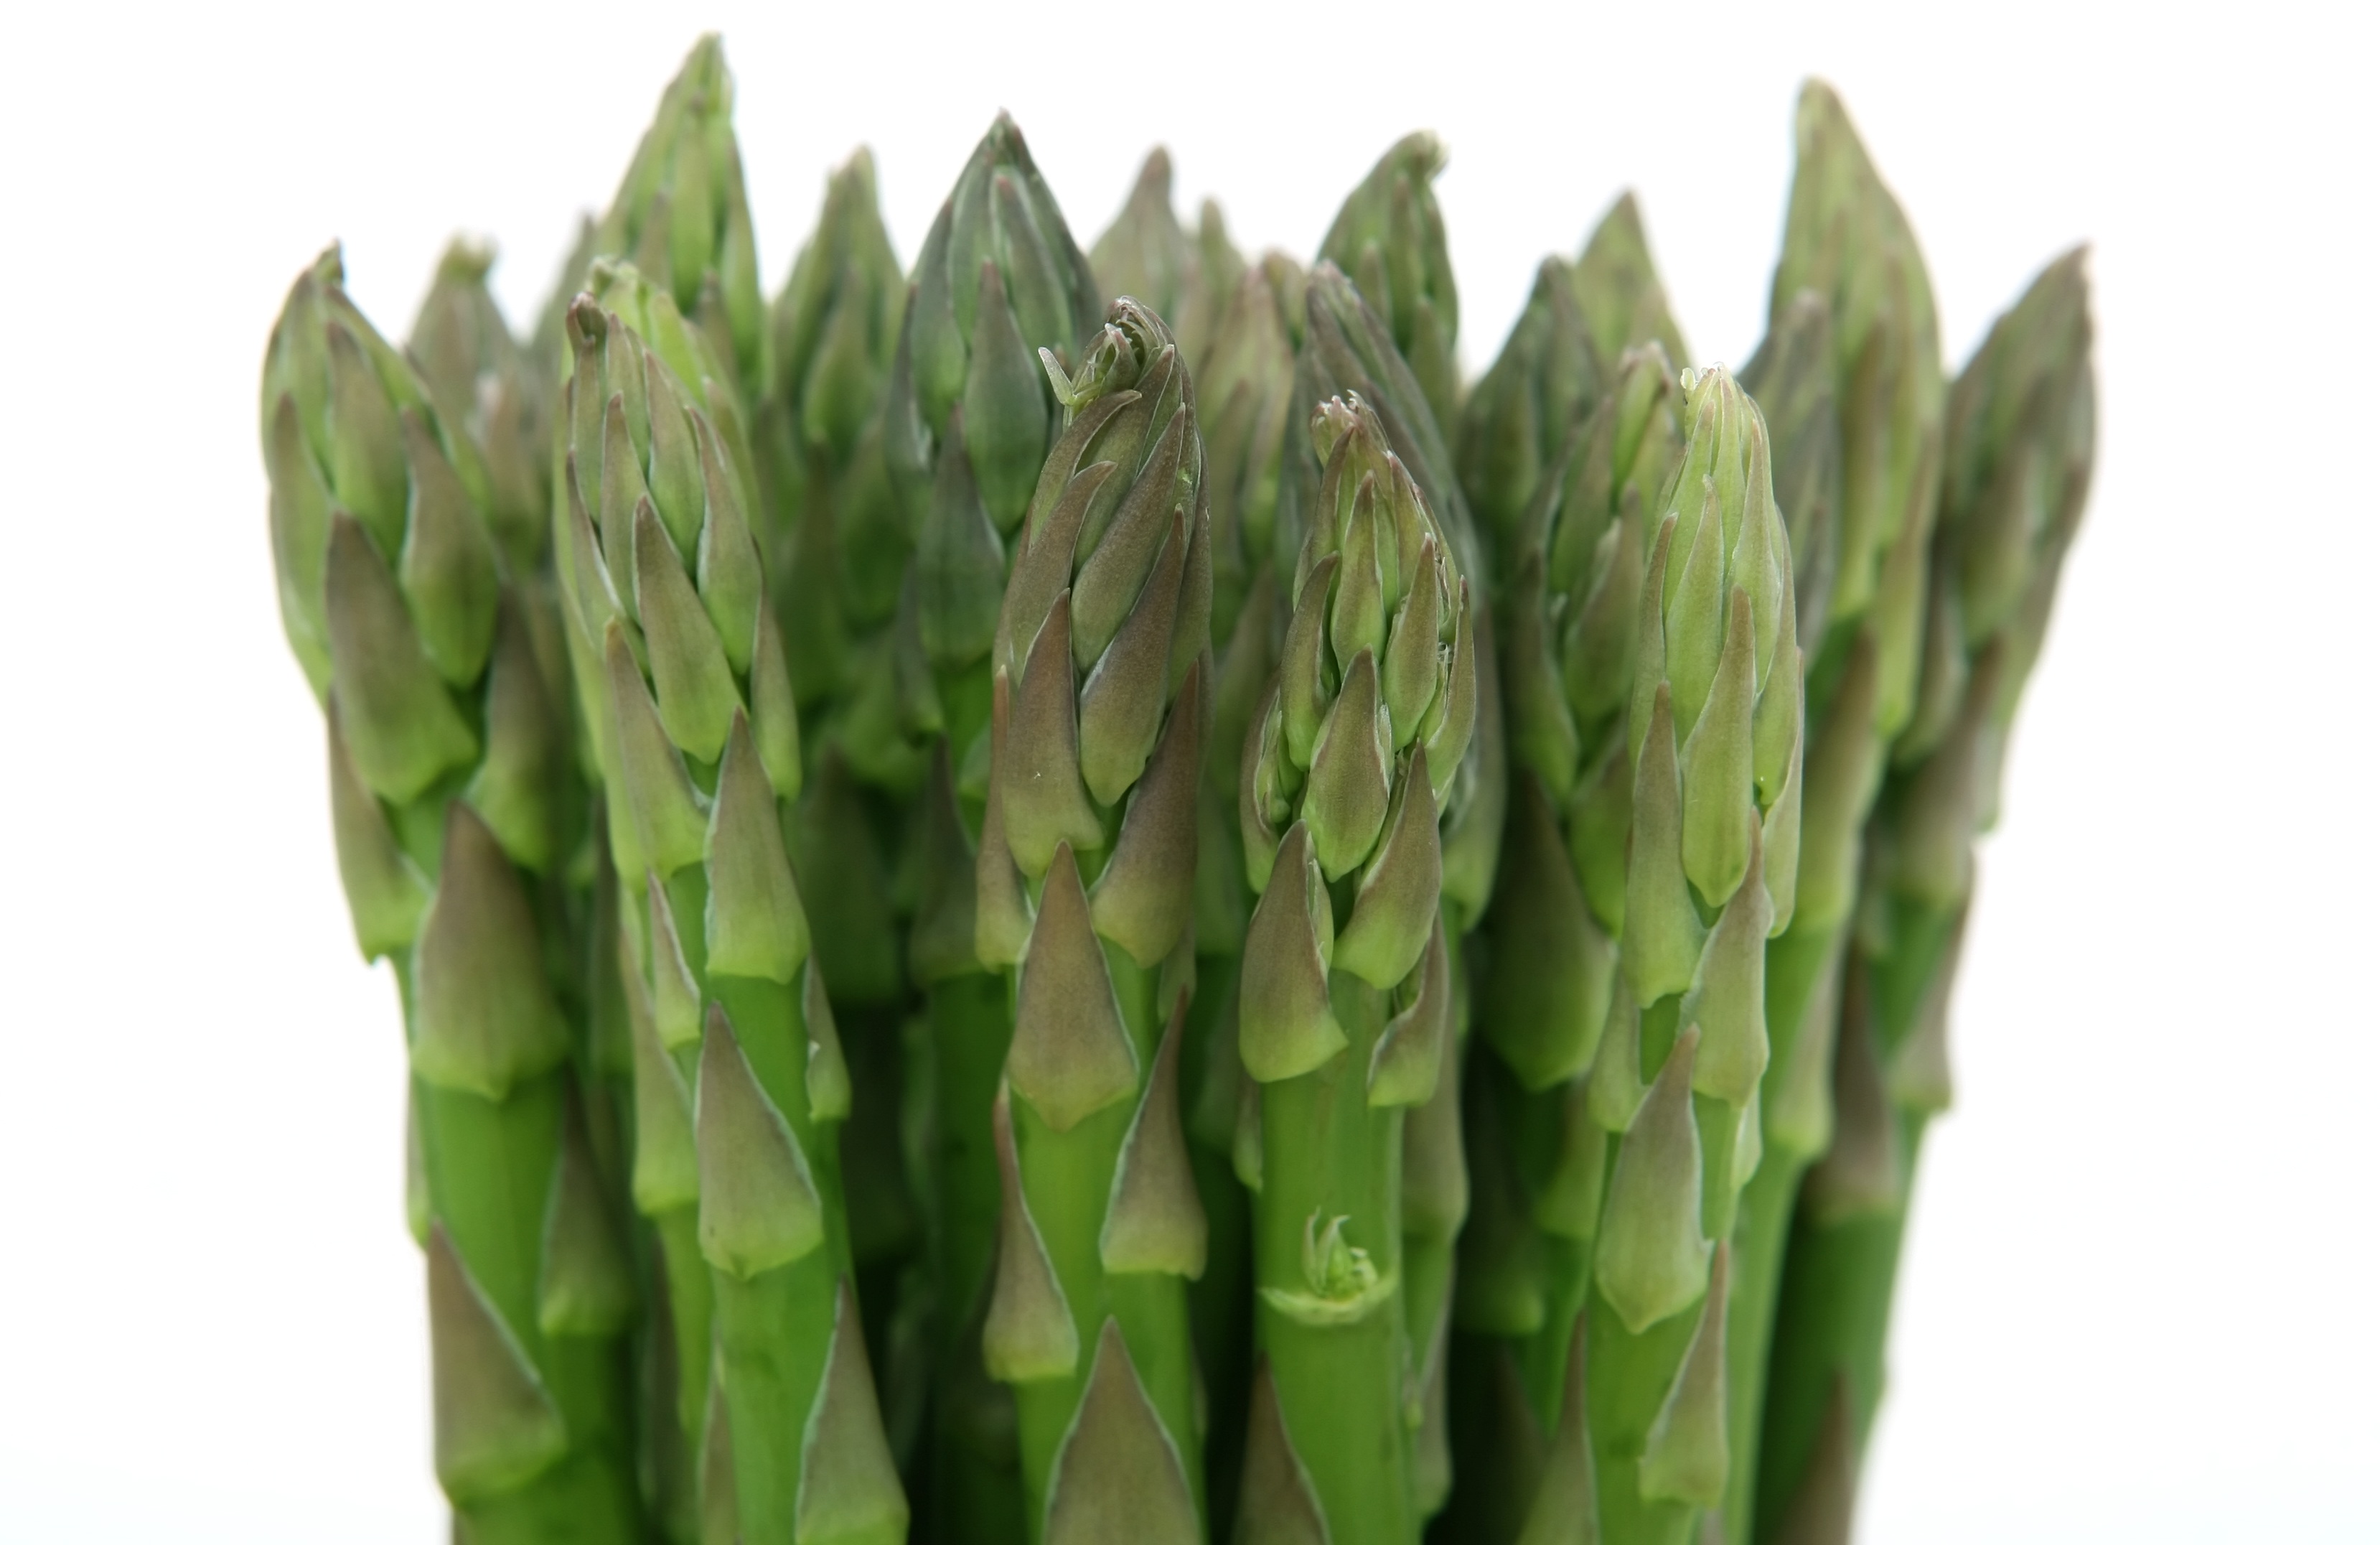
plant, white, fruit, leaf, isolated, food, green, cooking, culinary, produce, vegetable, crop, natural, space, fresh, weight, colorful, groceries, healthy, snack, lunch, cuisine, delicious, health, cookery, fitness, stalk, calories, garnish, nutrition, dinner, supermarket, raw, good, fibre, slim, loss, catering, diet, asparagus, organic, ingredients, picked, copy, dieting, flowering plant, slimming, appetite, nourishing, grass family, plant stem, land plant, choy sum, wholesome